Enoch Powell

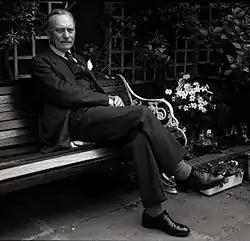
Powell in his garden in Belgravia, London, in 1986

A few hours following Powell's final admission to King Edward VII's Hospital in London, he asked where his lunch was. On being told that he was being fed intravenously, he remarked, "I don't call that much of a lunch." These were his last recorded words. He died there on 8 February 1998 at the age of 85. He was survived by his widow and two daughters. His study of the Gospel of John remained unfinished.